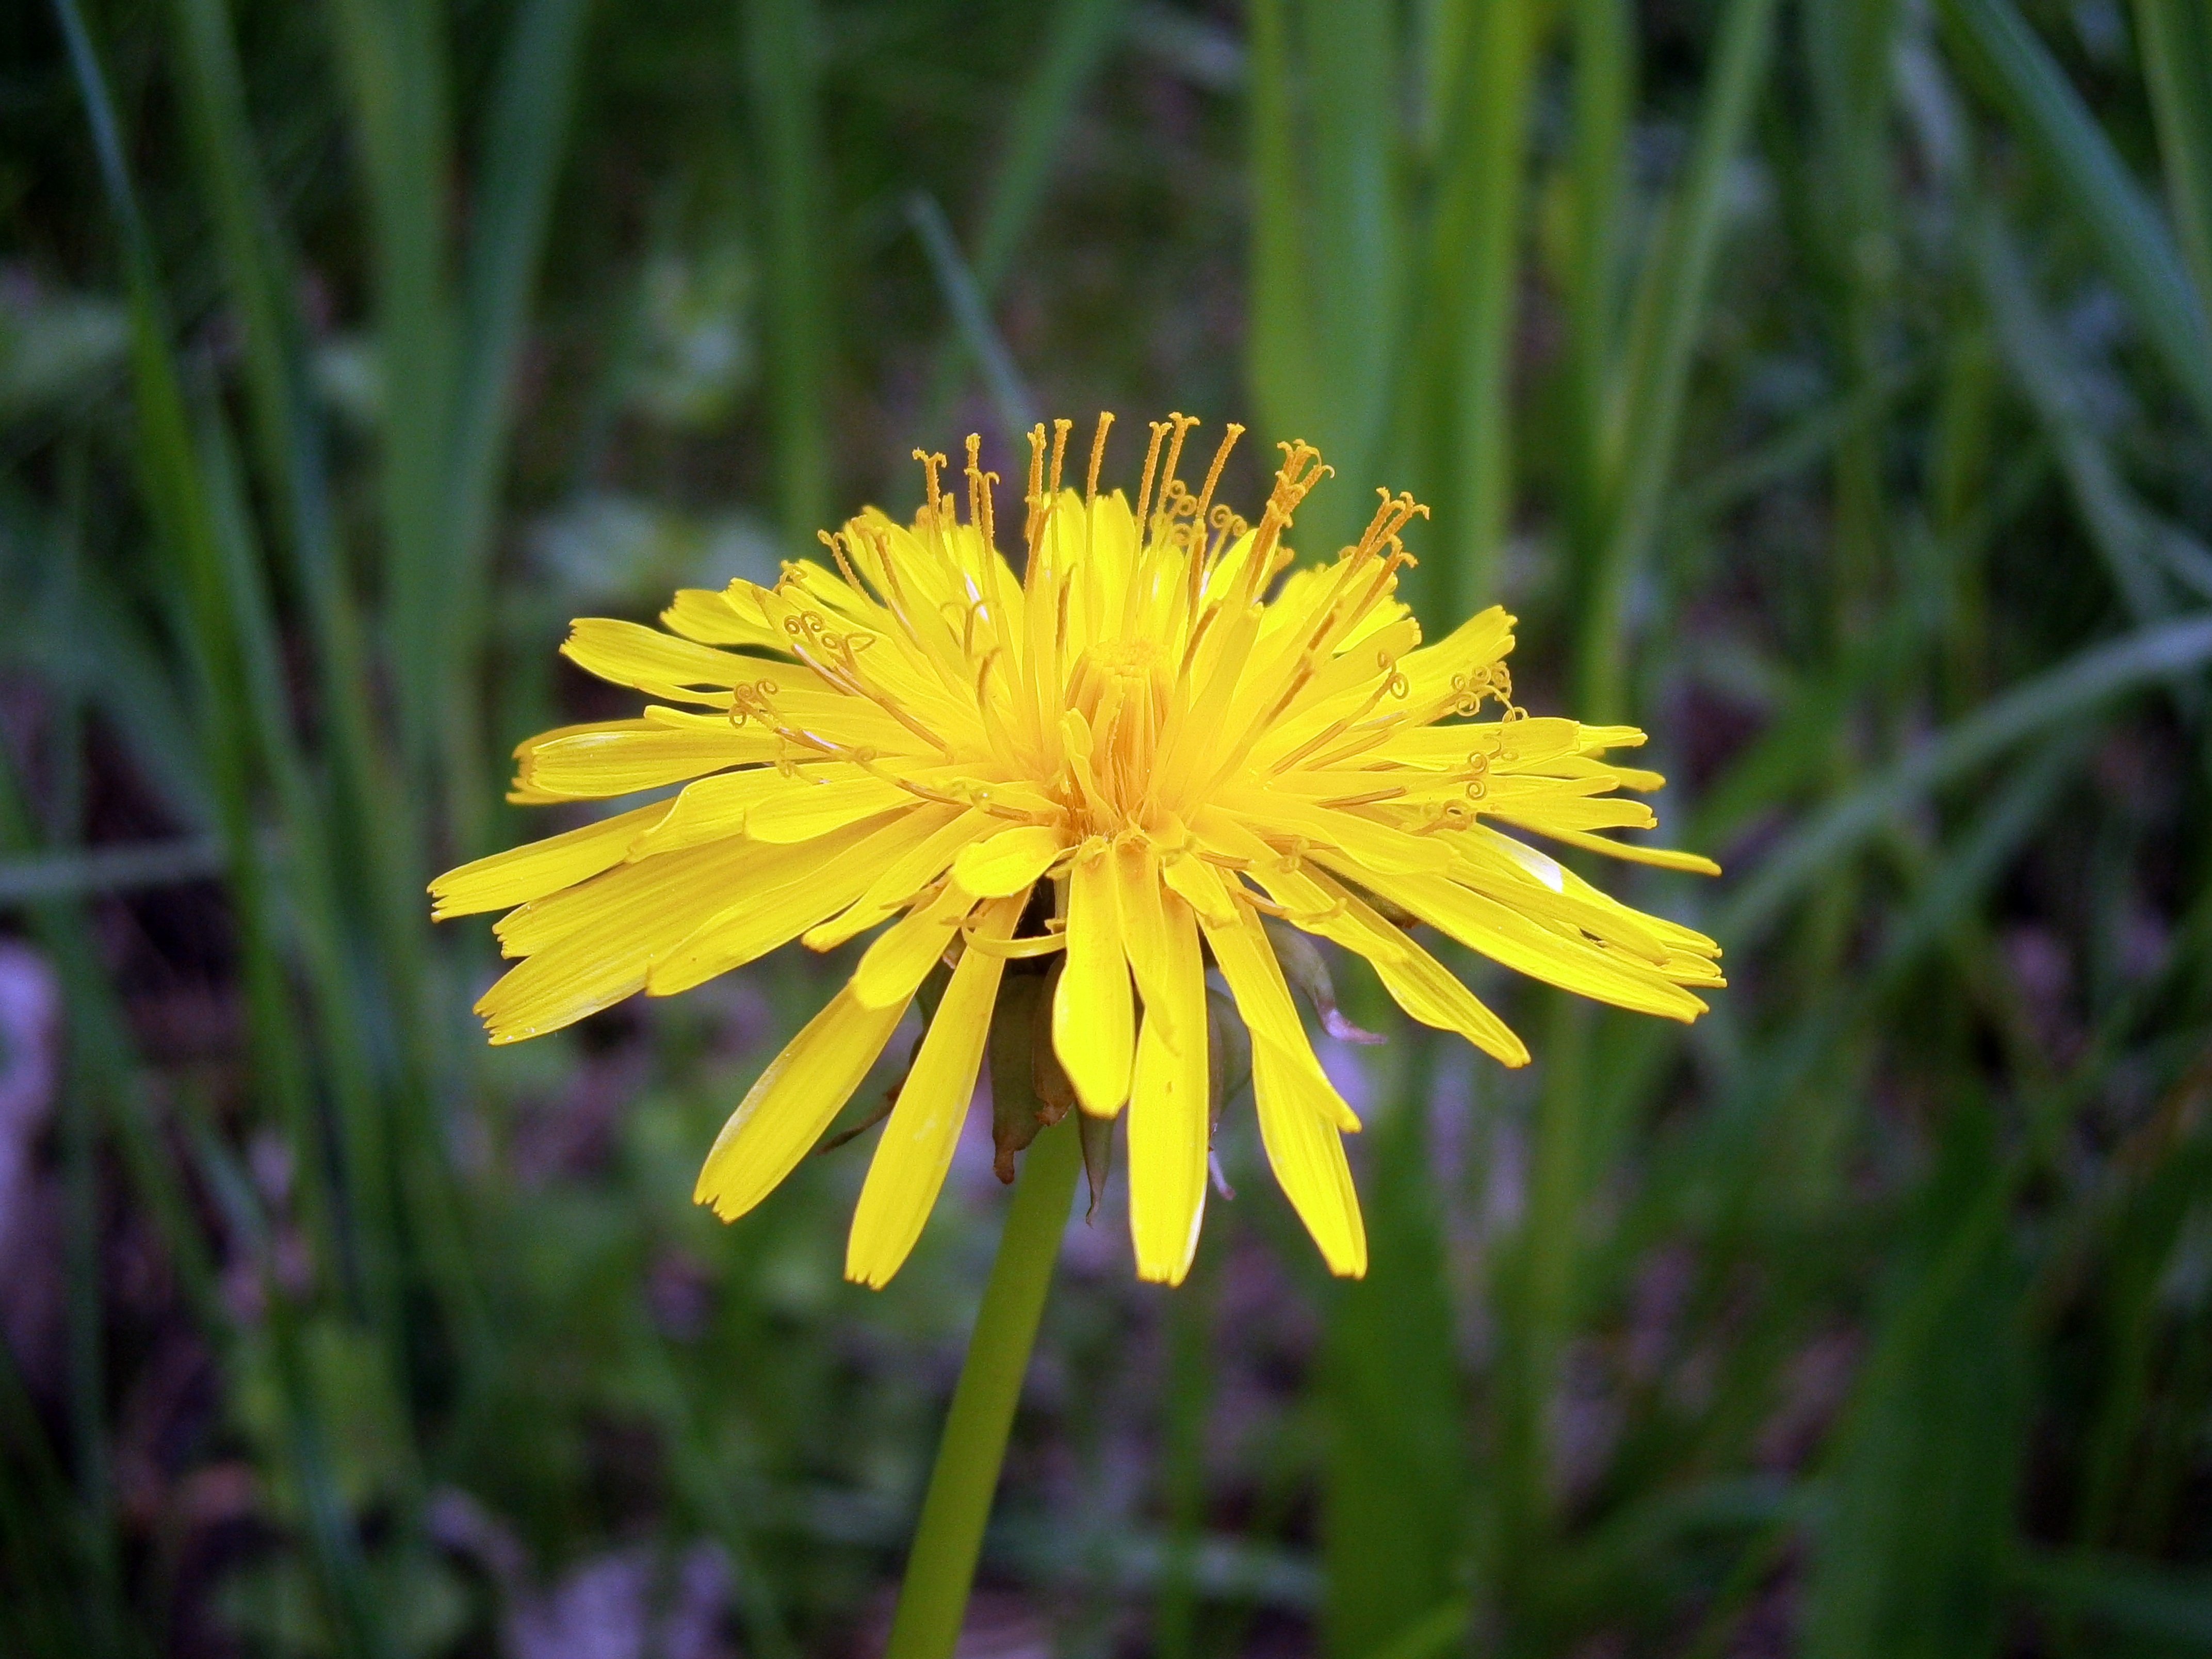
nature, grass, plant, field, meadow, dandelion, prairie, flower, petal, spring, herb, botany, yellow, flora, wildflower, close up, dandelions, macro photography, flowering plant, daisy family, plant stem, land plant, flatweed